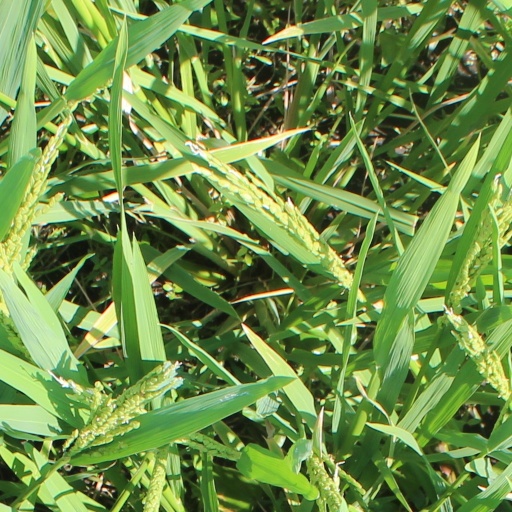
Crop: rice